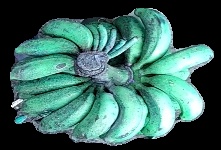
Variety: rasbale
Grade: grade3